106th Cavalry Regiment

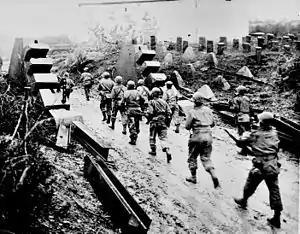
American soldiers cross the West Wall or Siegfried Line.

In late September, the U.S. Army transferred the XV Corps from General Patton's Third Army, 12th Army Group to Seventh Army, 6th Army Group. Reassigned with the XV Corps, the 106th—without moving positions—switched from guarding the Third Army's right flank to guarding the Seventh Army's left flank and maintaining contact between the Third and Seventh Armies.